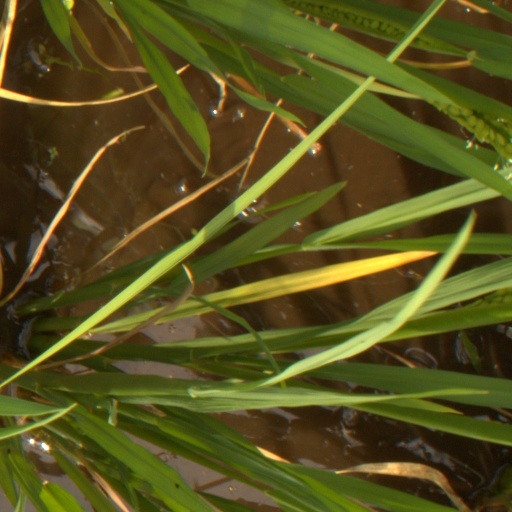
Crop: rice